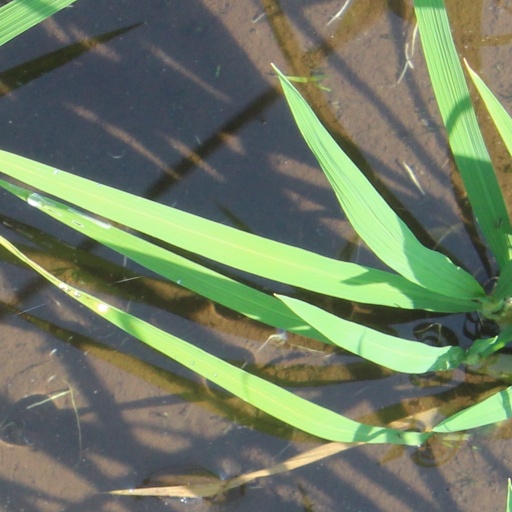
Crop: rice